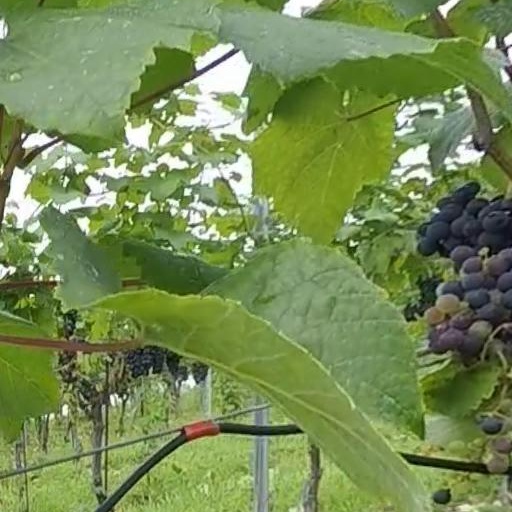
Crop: grape